Dartmouth College

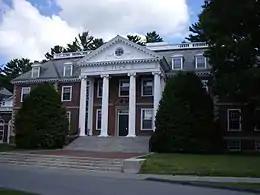
Tuck School of Business

In order to graduate, a student must complete 35 total courses, eight to ten of which are typically part of a chosen major program. Other requirements for graduation include the completion of ten "distributive requirements" in a variety of academic fields, proficiency in a foreign language, and completion of a writing class and first-year seminar in writing. Many departments offer honors programs requiring students seeking that distinction to engage in "independent, sustained work", culminating in the production of a thesis. In addition to the courses offered in Hanover, Dartmouth offers 57 different off-campus programs, including Foreign Study Programs, Language Study Abroad programs, and Exchange Programs.